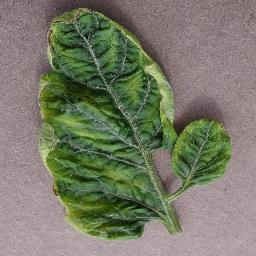
Label: Tomato___Tomato_Yellow_Leaf_Curl_Virus